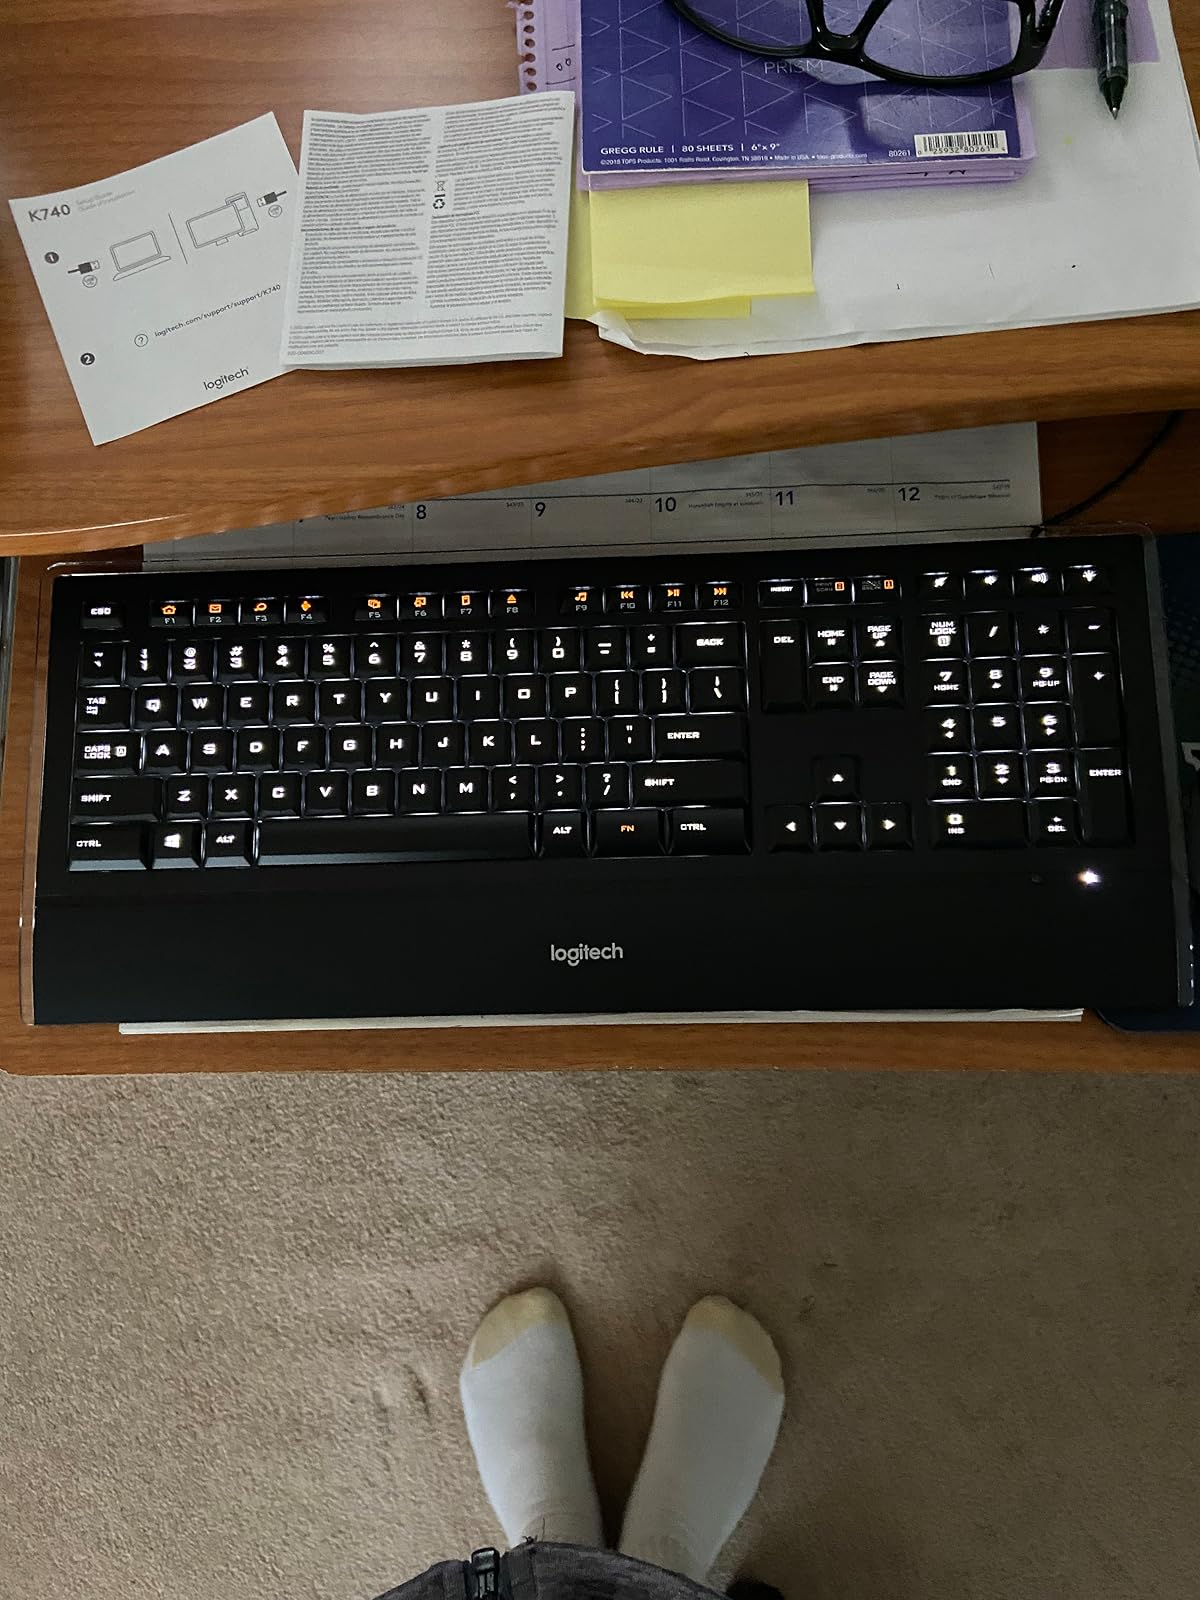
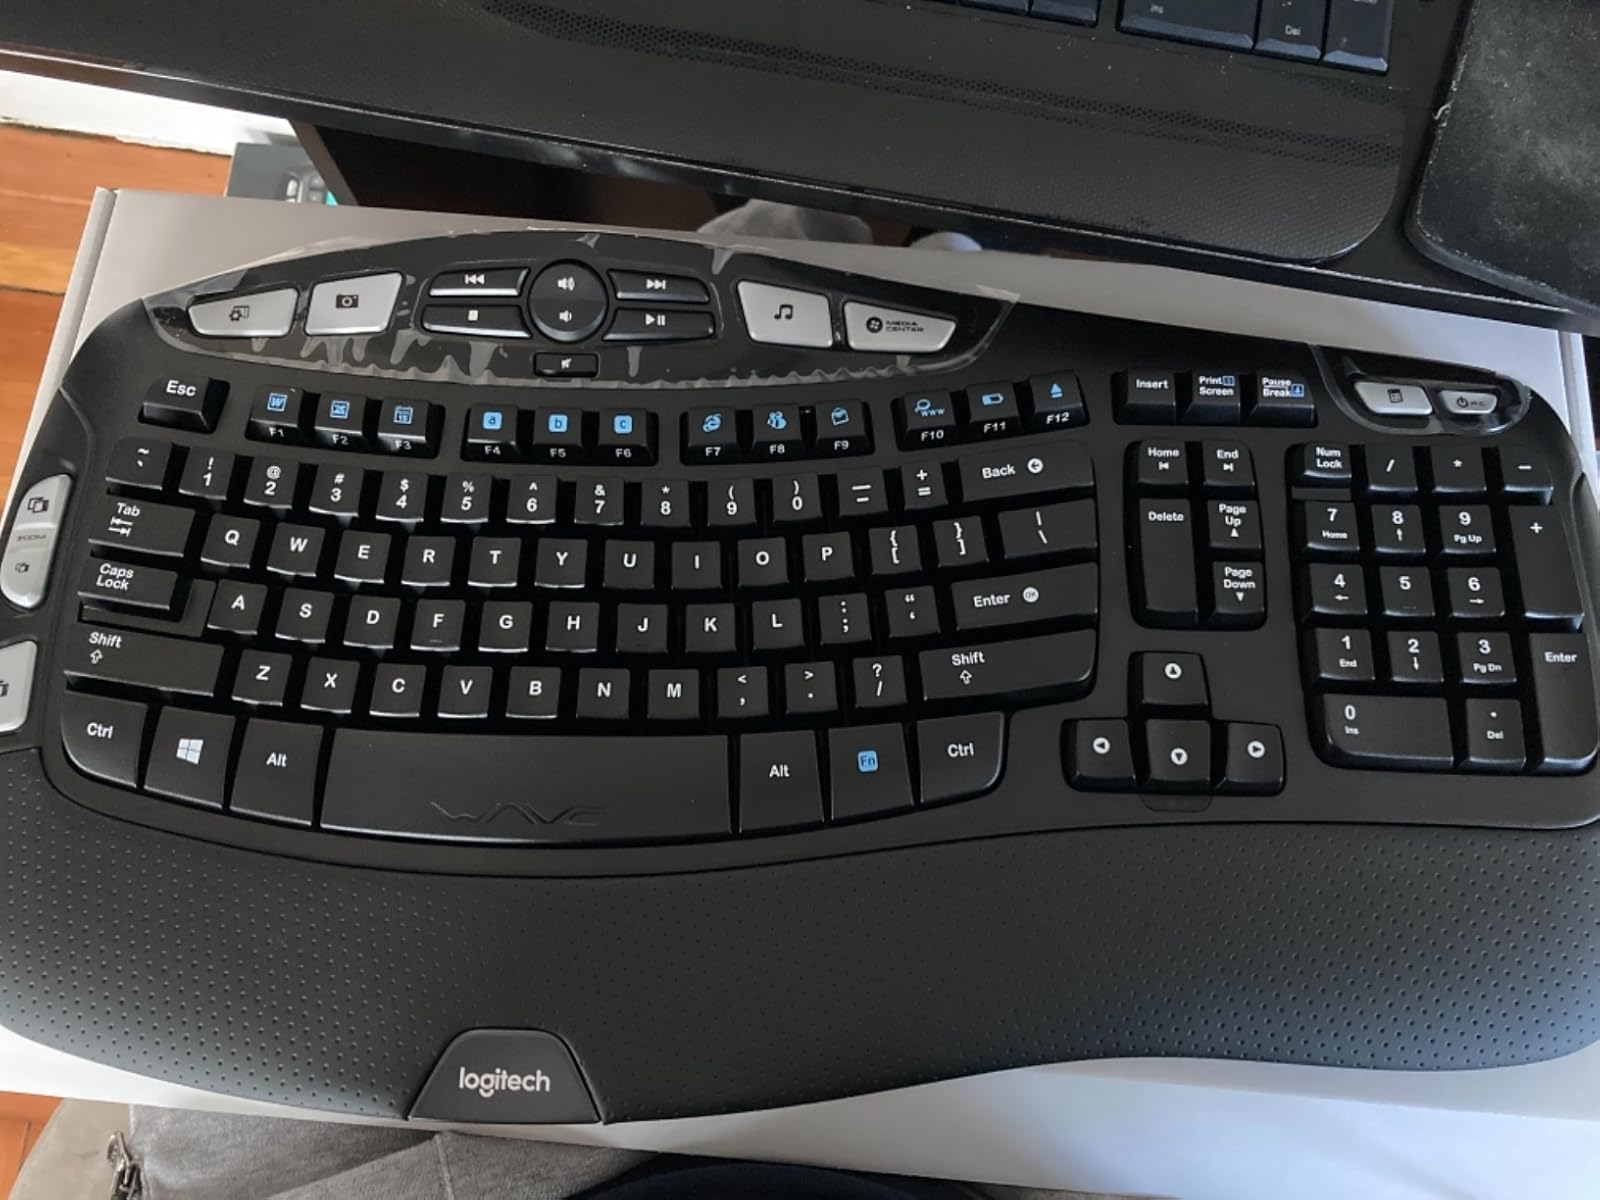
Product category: keyboard
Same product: no